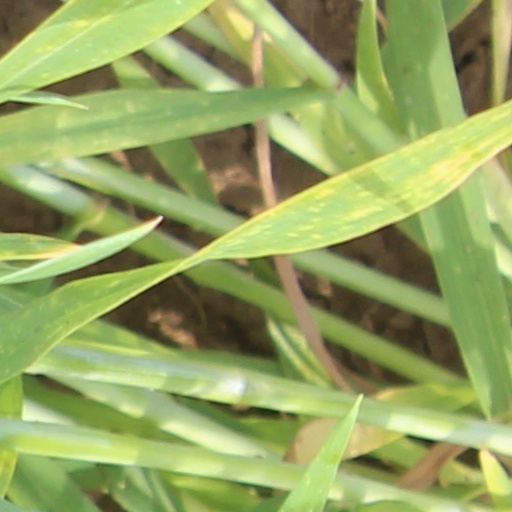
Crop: wheat